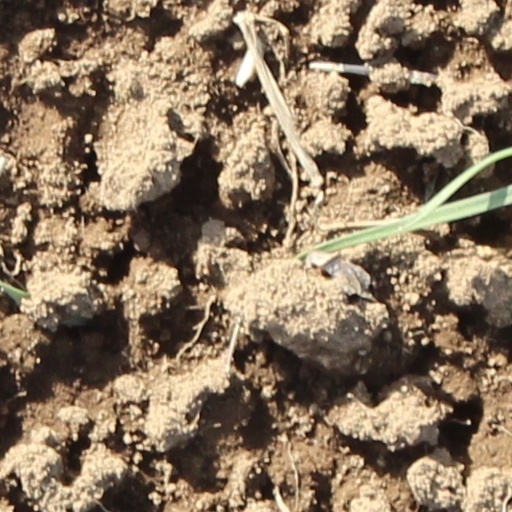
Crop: wheat